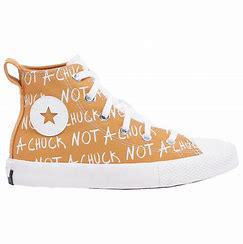
Brand: Converse
Model: UNT1TL3D